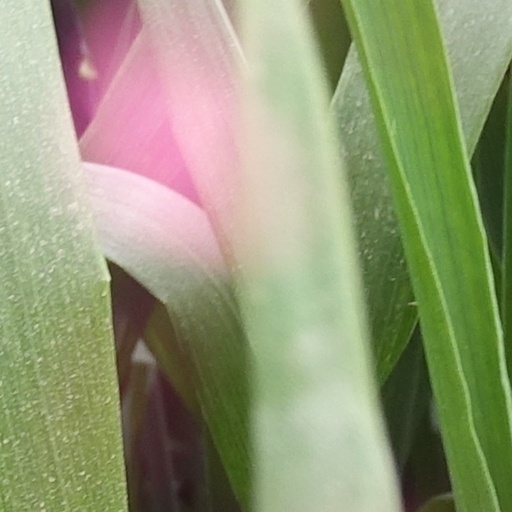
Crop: wheat